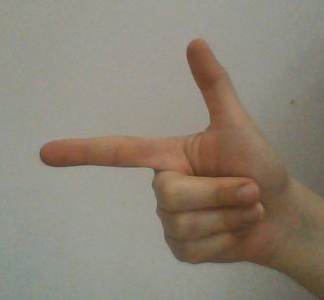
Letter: yaa